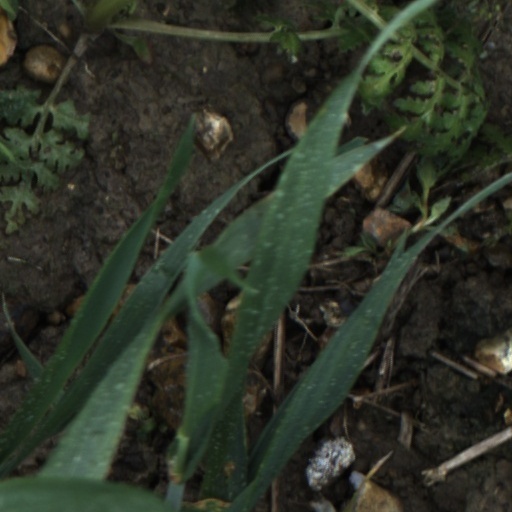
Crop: wheat